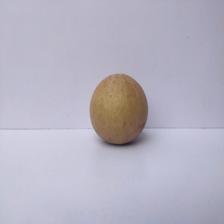
Size: Large